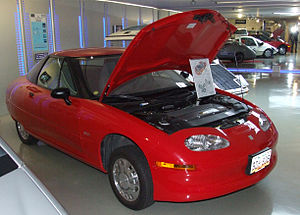
Elbil / Who Killed the Electric Car?
EV1- bilen i Who Killed the Electric Car?
En elbil er en bil, der kører på elektricitet, og som derfor er meget støjsvag. Elbilen har i modsætning til traditionelle bilers forbrændingsmotor, en elmotor. I næsten alle tilfælde drives den elektriske motor af batterier, som er forbundet med motoren. Den udleder ikke emissioner, udover hvad elproduktionen og produktionen af selve bilen forårsager. Det vil sige, at hvis en elbils strøm er fra vedvarende energi, udleder den ingen CO₂ udover produktionen. En bil, der delvis kører på el, kaldes en Hybridbil. Hybrid fås i to typer, ren hybrid og plugin-hybrid. Pluginmodellen kan oplades og køre på ren strøm, distance afhængigt af model og kørsel. Disse må derfor parkere på pladser beregnet for elbiler. Dette gælder ikke den rene hybrid, hvor bensin/dieselmotoren starter og stopper automatisk efter behov.